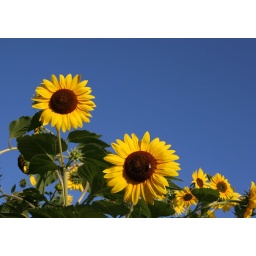
flowers in sky